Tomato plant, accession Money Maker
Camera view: vertical (180 deg); turntable rotation: 210 degrees
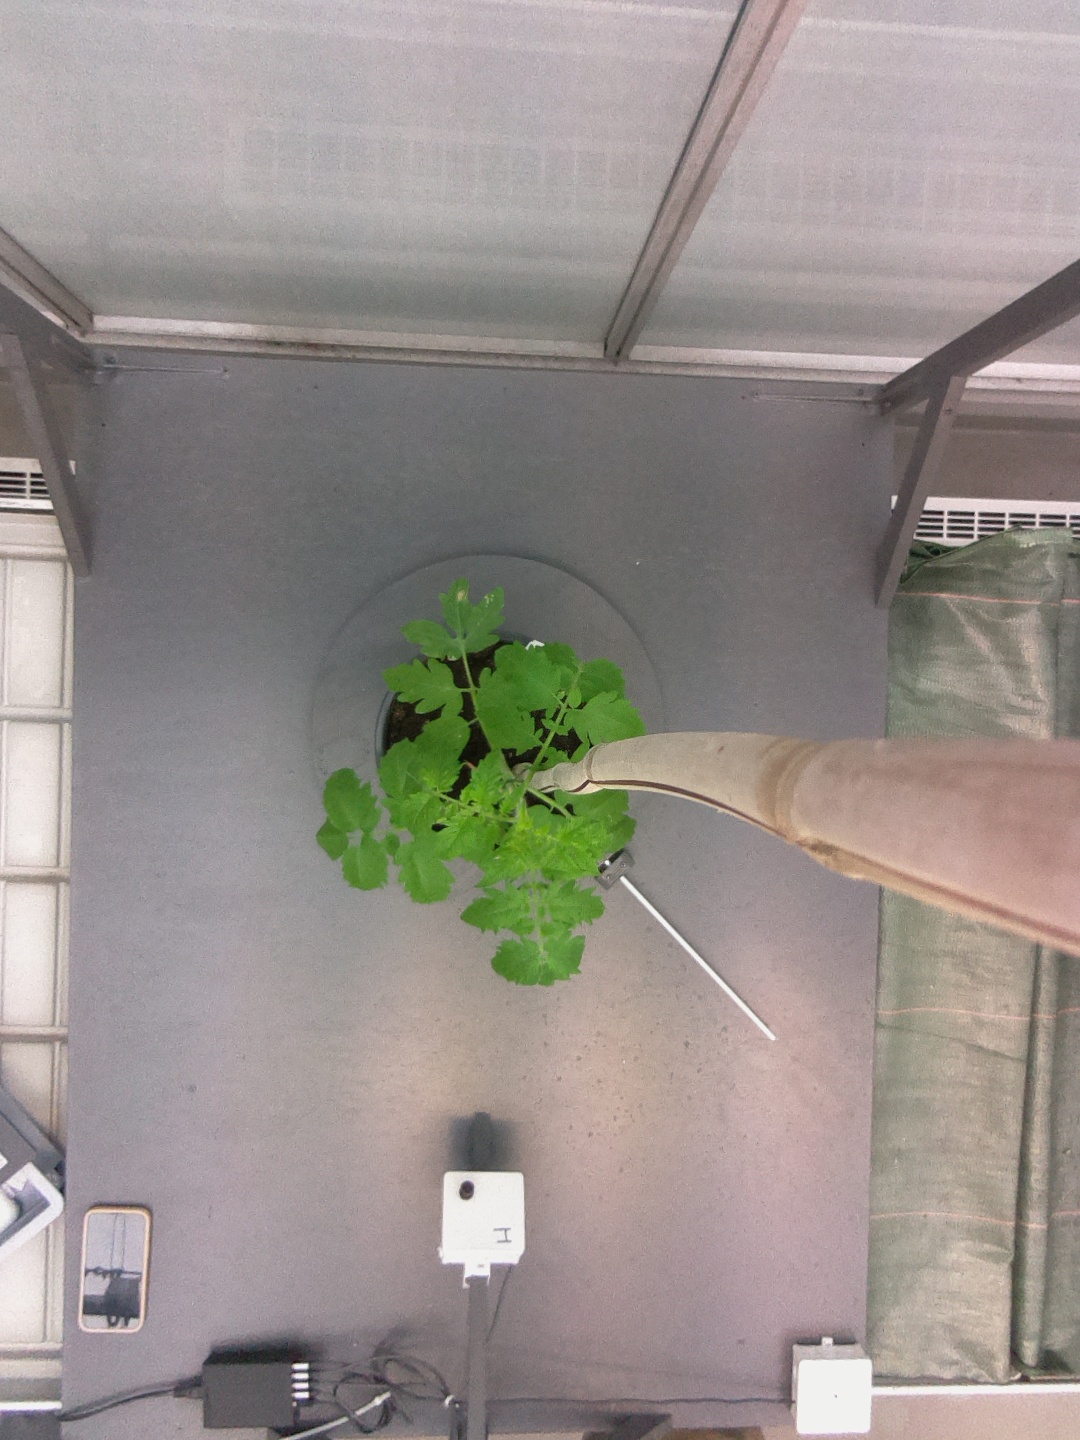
BBCH growth stage 13: 6 of true leaves visible